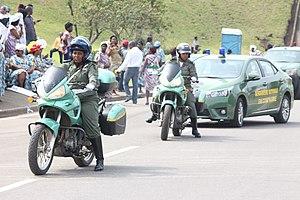
Femmes de la police camerounaise à moto pendant le défilé This is an image with the theme ""Africa on the Move or Transport"" from: Cameroon"
La gendarmerie nationale camerounaise est une force de sécurité publique militaire au Cameroun. Elle est intégrée au sein des Forces armées camerounaises. Ses missions et son organisation sont calquées sur celles de la Gendarmerie nationale française. Mise sur pied au moment de l'indépendance, elle comprenait, en 2009, environ 10 000 gendarmes, sous-officiers et officiers.